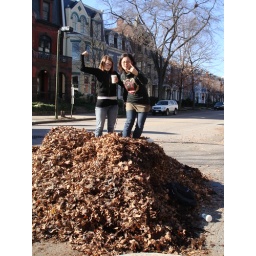
Street cleaning produced this mountain of leaves. It seems a lot bigger in person